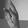
ASL letter: K